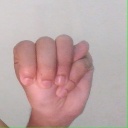
अक्षर: म